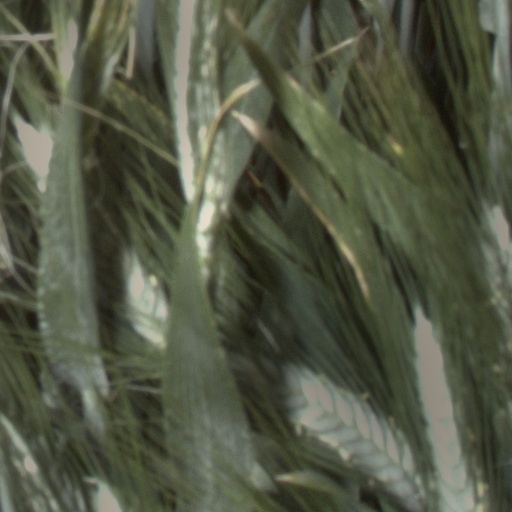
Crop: wheat